Vermont Route 106

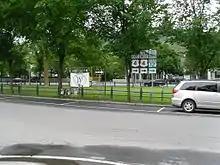
VT 106 at the junction with US 4 in Woodstock

Now in Reading, VT 106 bends north into the village of Felchville, where it runs as the main north–south road, passing homes in both directions and an intersection with Tyson Road. Leaving Felchville, VT 106 bends northeast, reaching a junction with the western terminus of VT 44. After VT 44, VT 106 bends northwest again, crossing through dense woods through the town of Reading, reaching the village of Hammondsville, which consists of a few homes at a junction with Baileys Mills Road. VT 106 winds northward out of Hammondsville and passes through multiple woods on its way climbing through some hills. Soon gaining the moniker of South Road, the route reaches the town of Woodstock. VT 106 turns northeast through Woodstock, entering the rural sections of Windsor County.